Michael Coles (actor)

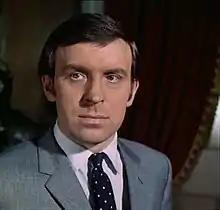
in "Randall and Hopkirk (Deceased)" ep.: "For the Girl Who Has Everything" (1969)

Ernest Michael Coles (12 August 1934 – 26 April 2005) was an English actor. He appeared in a number of British television series and films during the 1960s and 1970s including "No Hiding Place", "Dr. Who and the Daleks", "The Troubleshooters", "The Saint", "The Baron", "The Avengers", "Department S" and "Z-Cars". His other film roles included Inspector Murray in "Dracula A.D. 1972" (1972) and "The Satanic Rites of Dracula" (1973), three of the Edgar Wallace films of the early sixties ("Man Detained", "Solo for Sparrow" and Never Mention Murder), as well as the film version of "The Sweeney" (1977).